Margaret Fay Whittemore

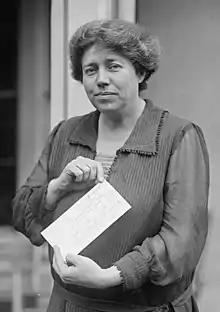
Margaret Whittemore, 1925

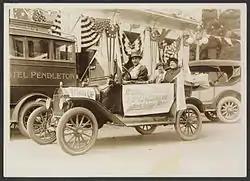
Campaign in Oregon "We Demand an Amendment to the U.S. Constitution Infranchising Women."

Margaret Fay Whittemore was born on May, 14, 1884 in Evanston, Illinois. She was the granddaughter of Quaker Suffragist Eliza Seaman Leggett.